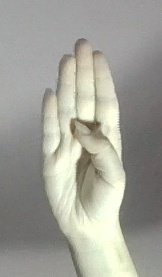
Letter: kaaf